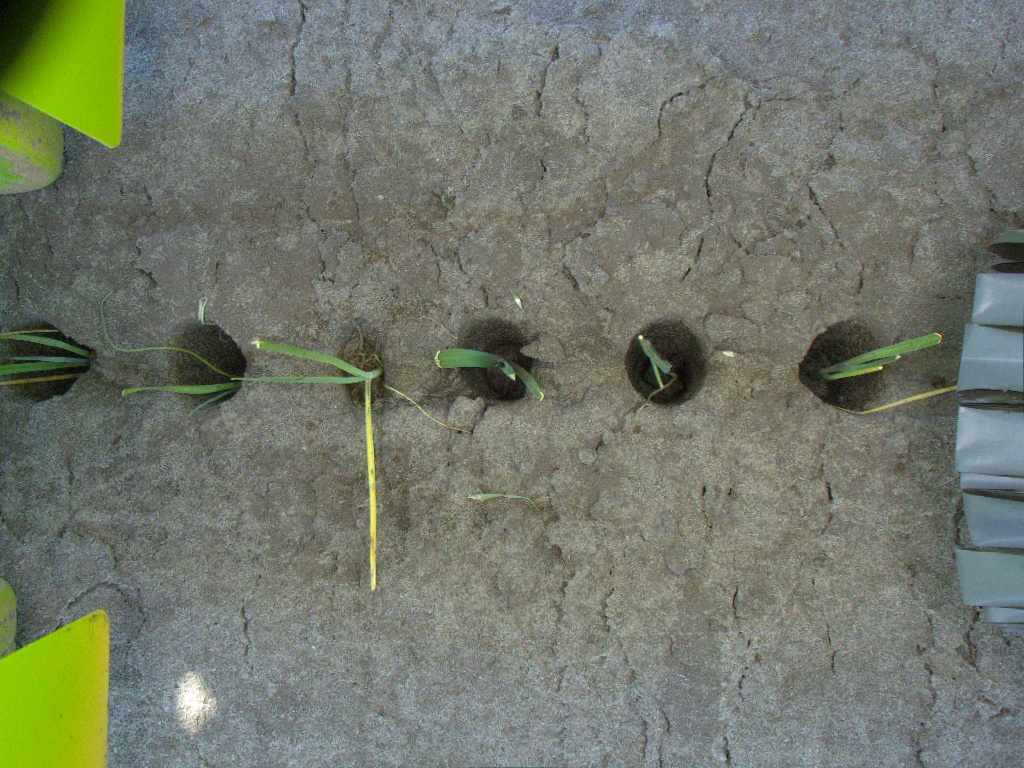
Crop: leek
Objects: stem_leek, stem_leek, stem_leek, stem_leek, stem_leek, stem_leek, leek, leek, leek, leek, leek, leek